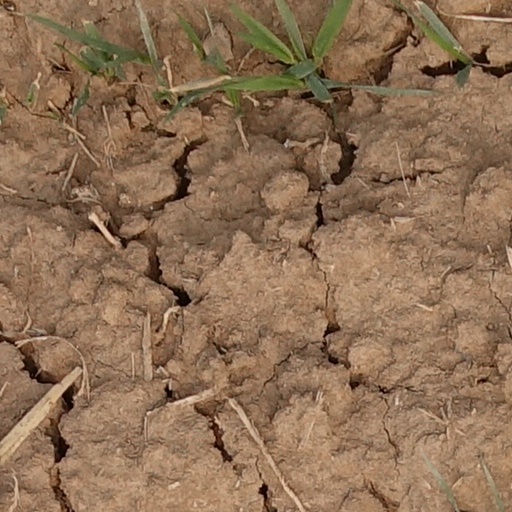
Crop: wheat